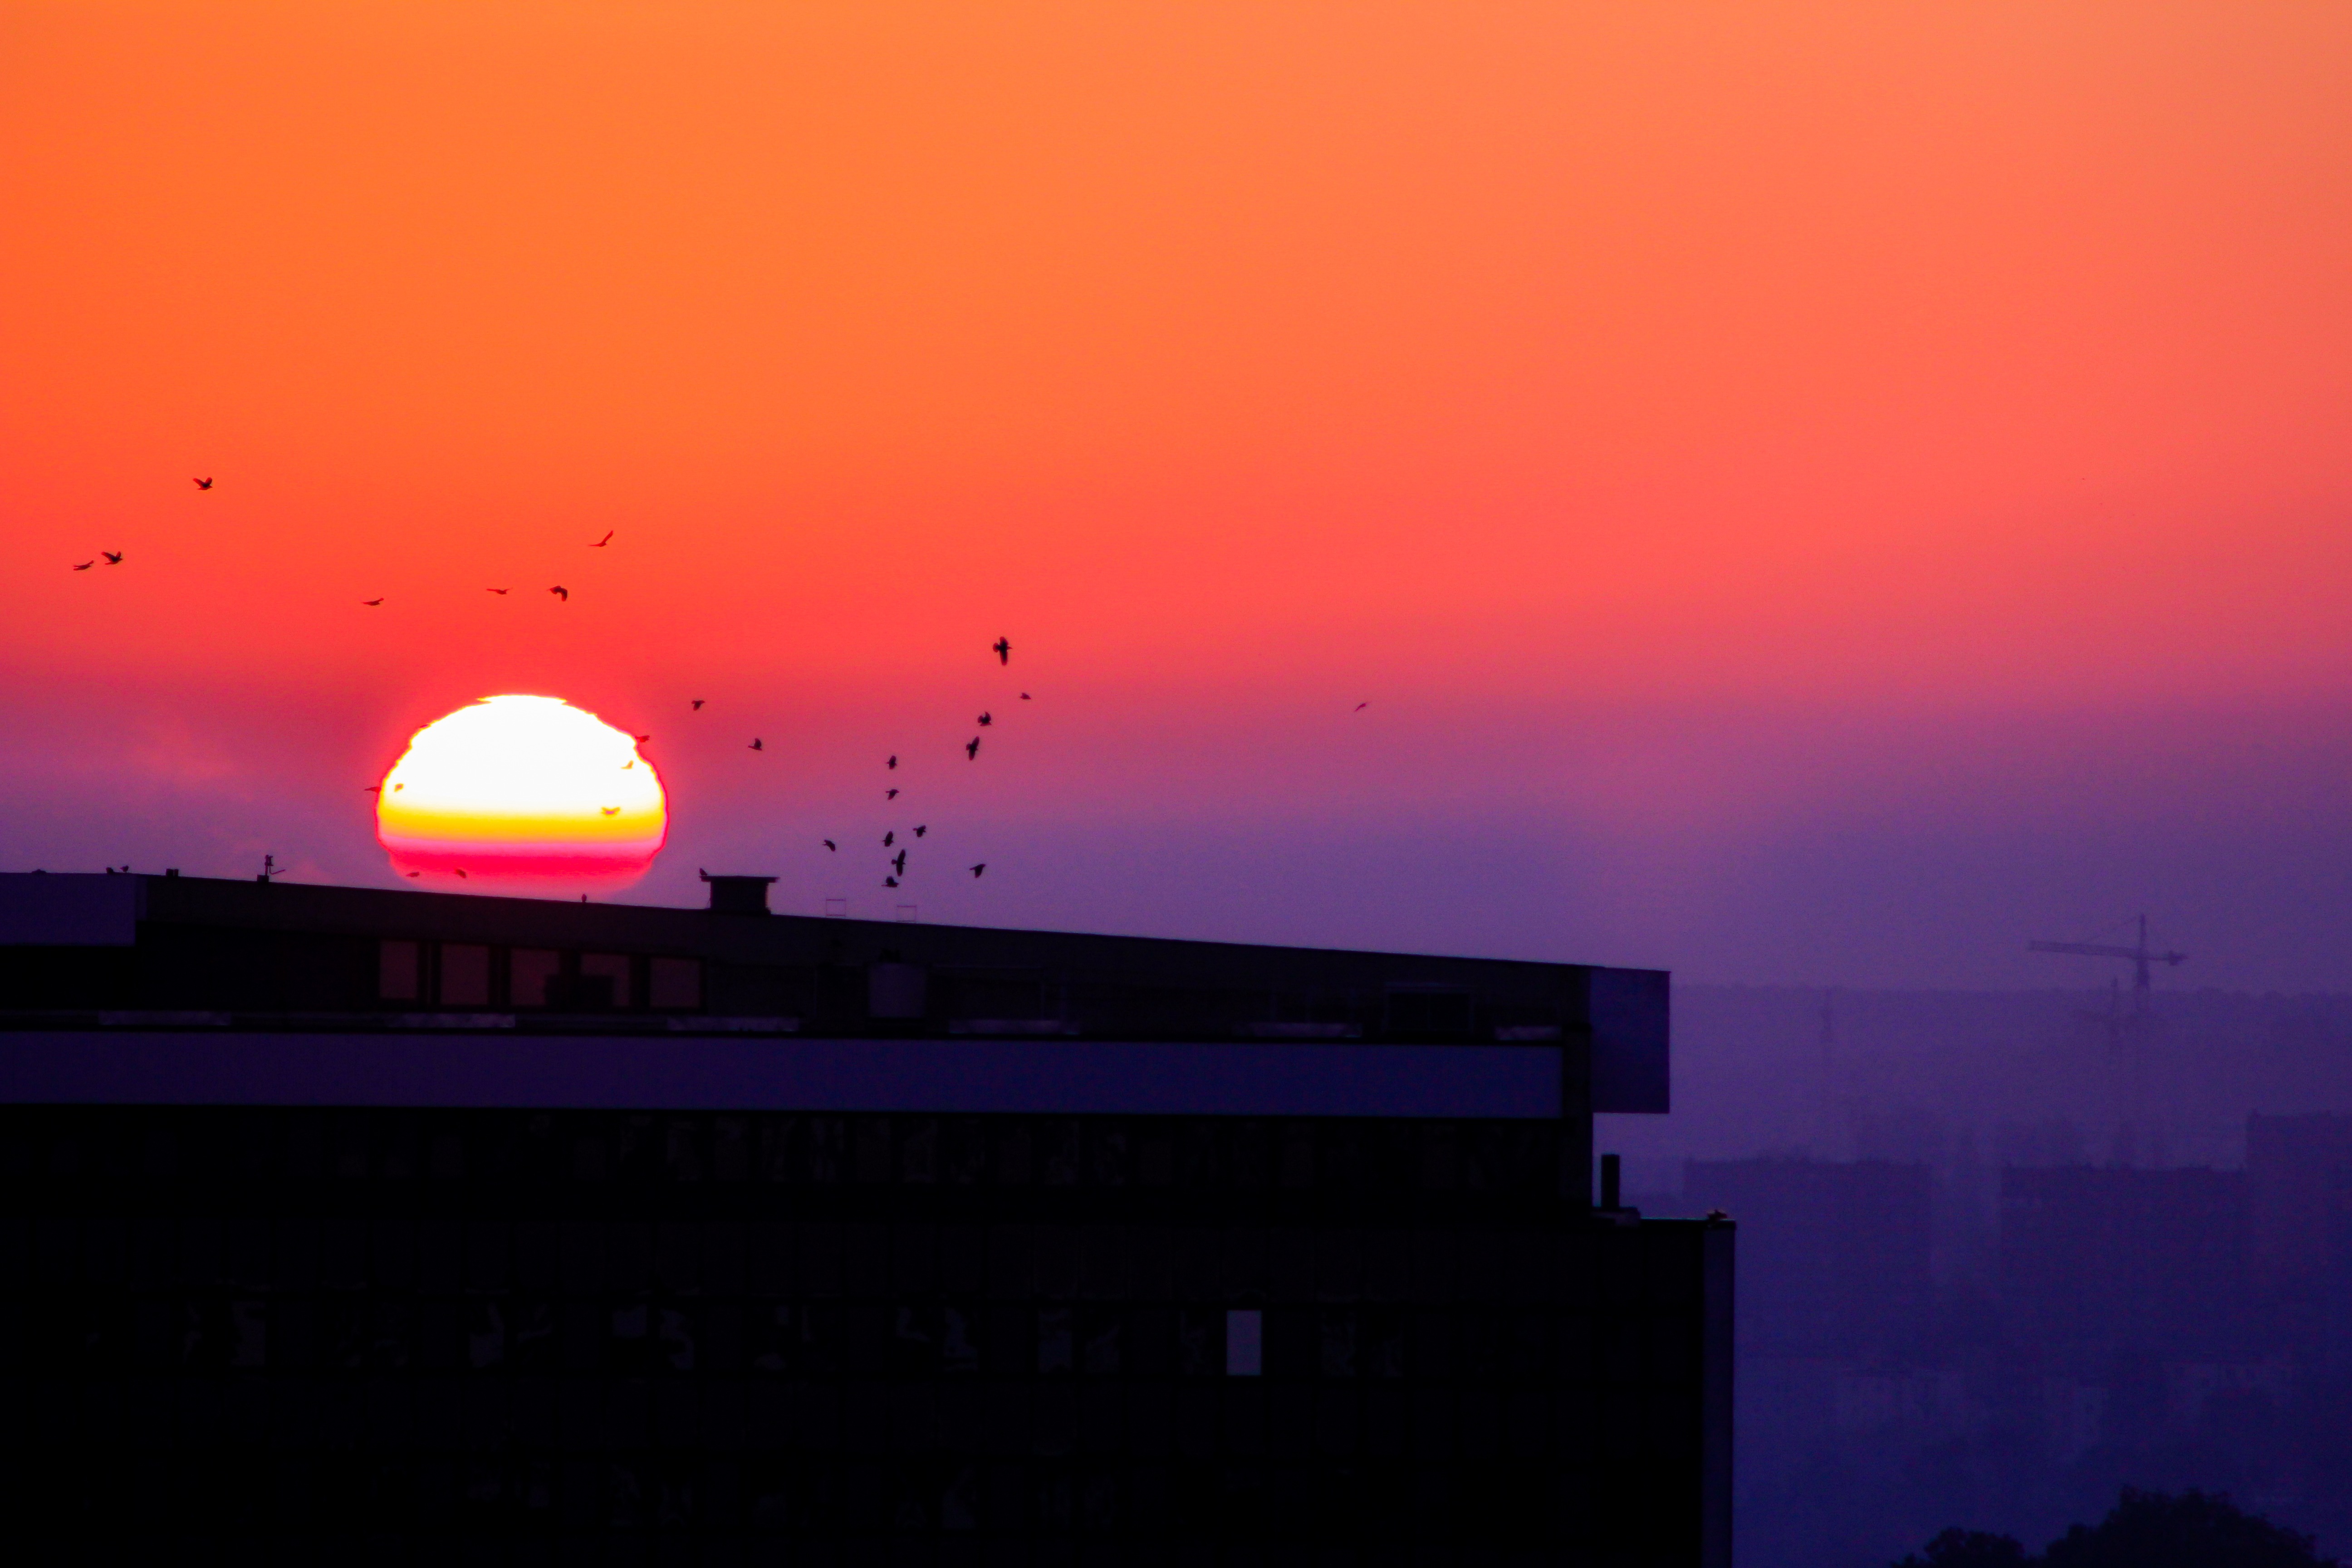
landscape, horizon, light, sky, sun, sunrise, sunset, skyline, morning, dawn, atmosphere, dusk, evening, reflection, haze, birds, the sun, afterglow, atmospheric phenomenon, atmosphere of earth